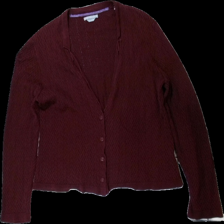
View: front
Type: Cardigan
Category: Ladies
Brand: Not in the list
Brand text on label: rabalder
Colors: Red
Material: 83% cotton 17% nylone
Cut: Regular
Size: XXL
Season: All
Damage location: middle left
Price range: <50
Recommended usage: Export
Description: röd kofta med knappar, nopprig